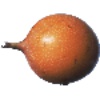
Label: granadilla